Piloo Mody

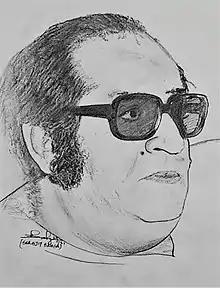
Piloo Modi. A pencil sketch by Sarbjit Bahga.

Piloo Mody (14 November 1926 – 29 January 1983) was an Indian architect and politician and one of the founding members of the Swatantra Party. Elected to the 4th and 5th Lok Sabhas, he served in the Rajya Sabha from 1978 until his death.